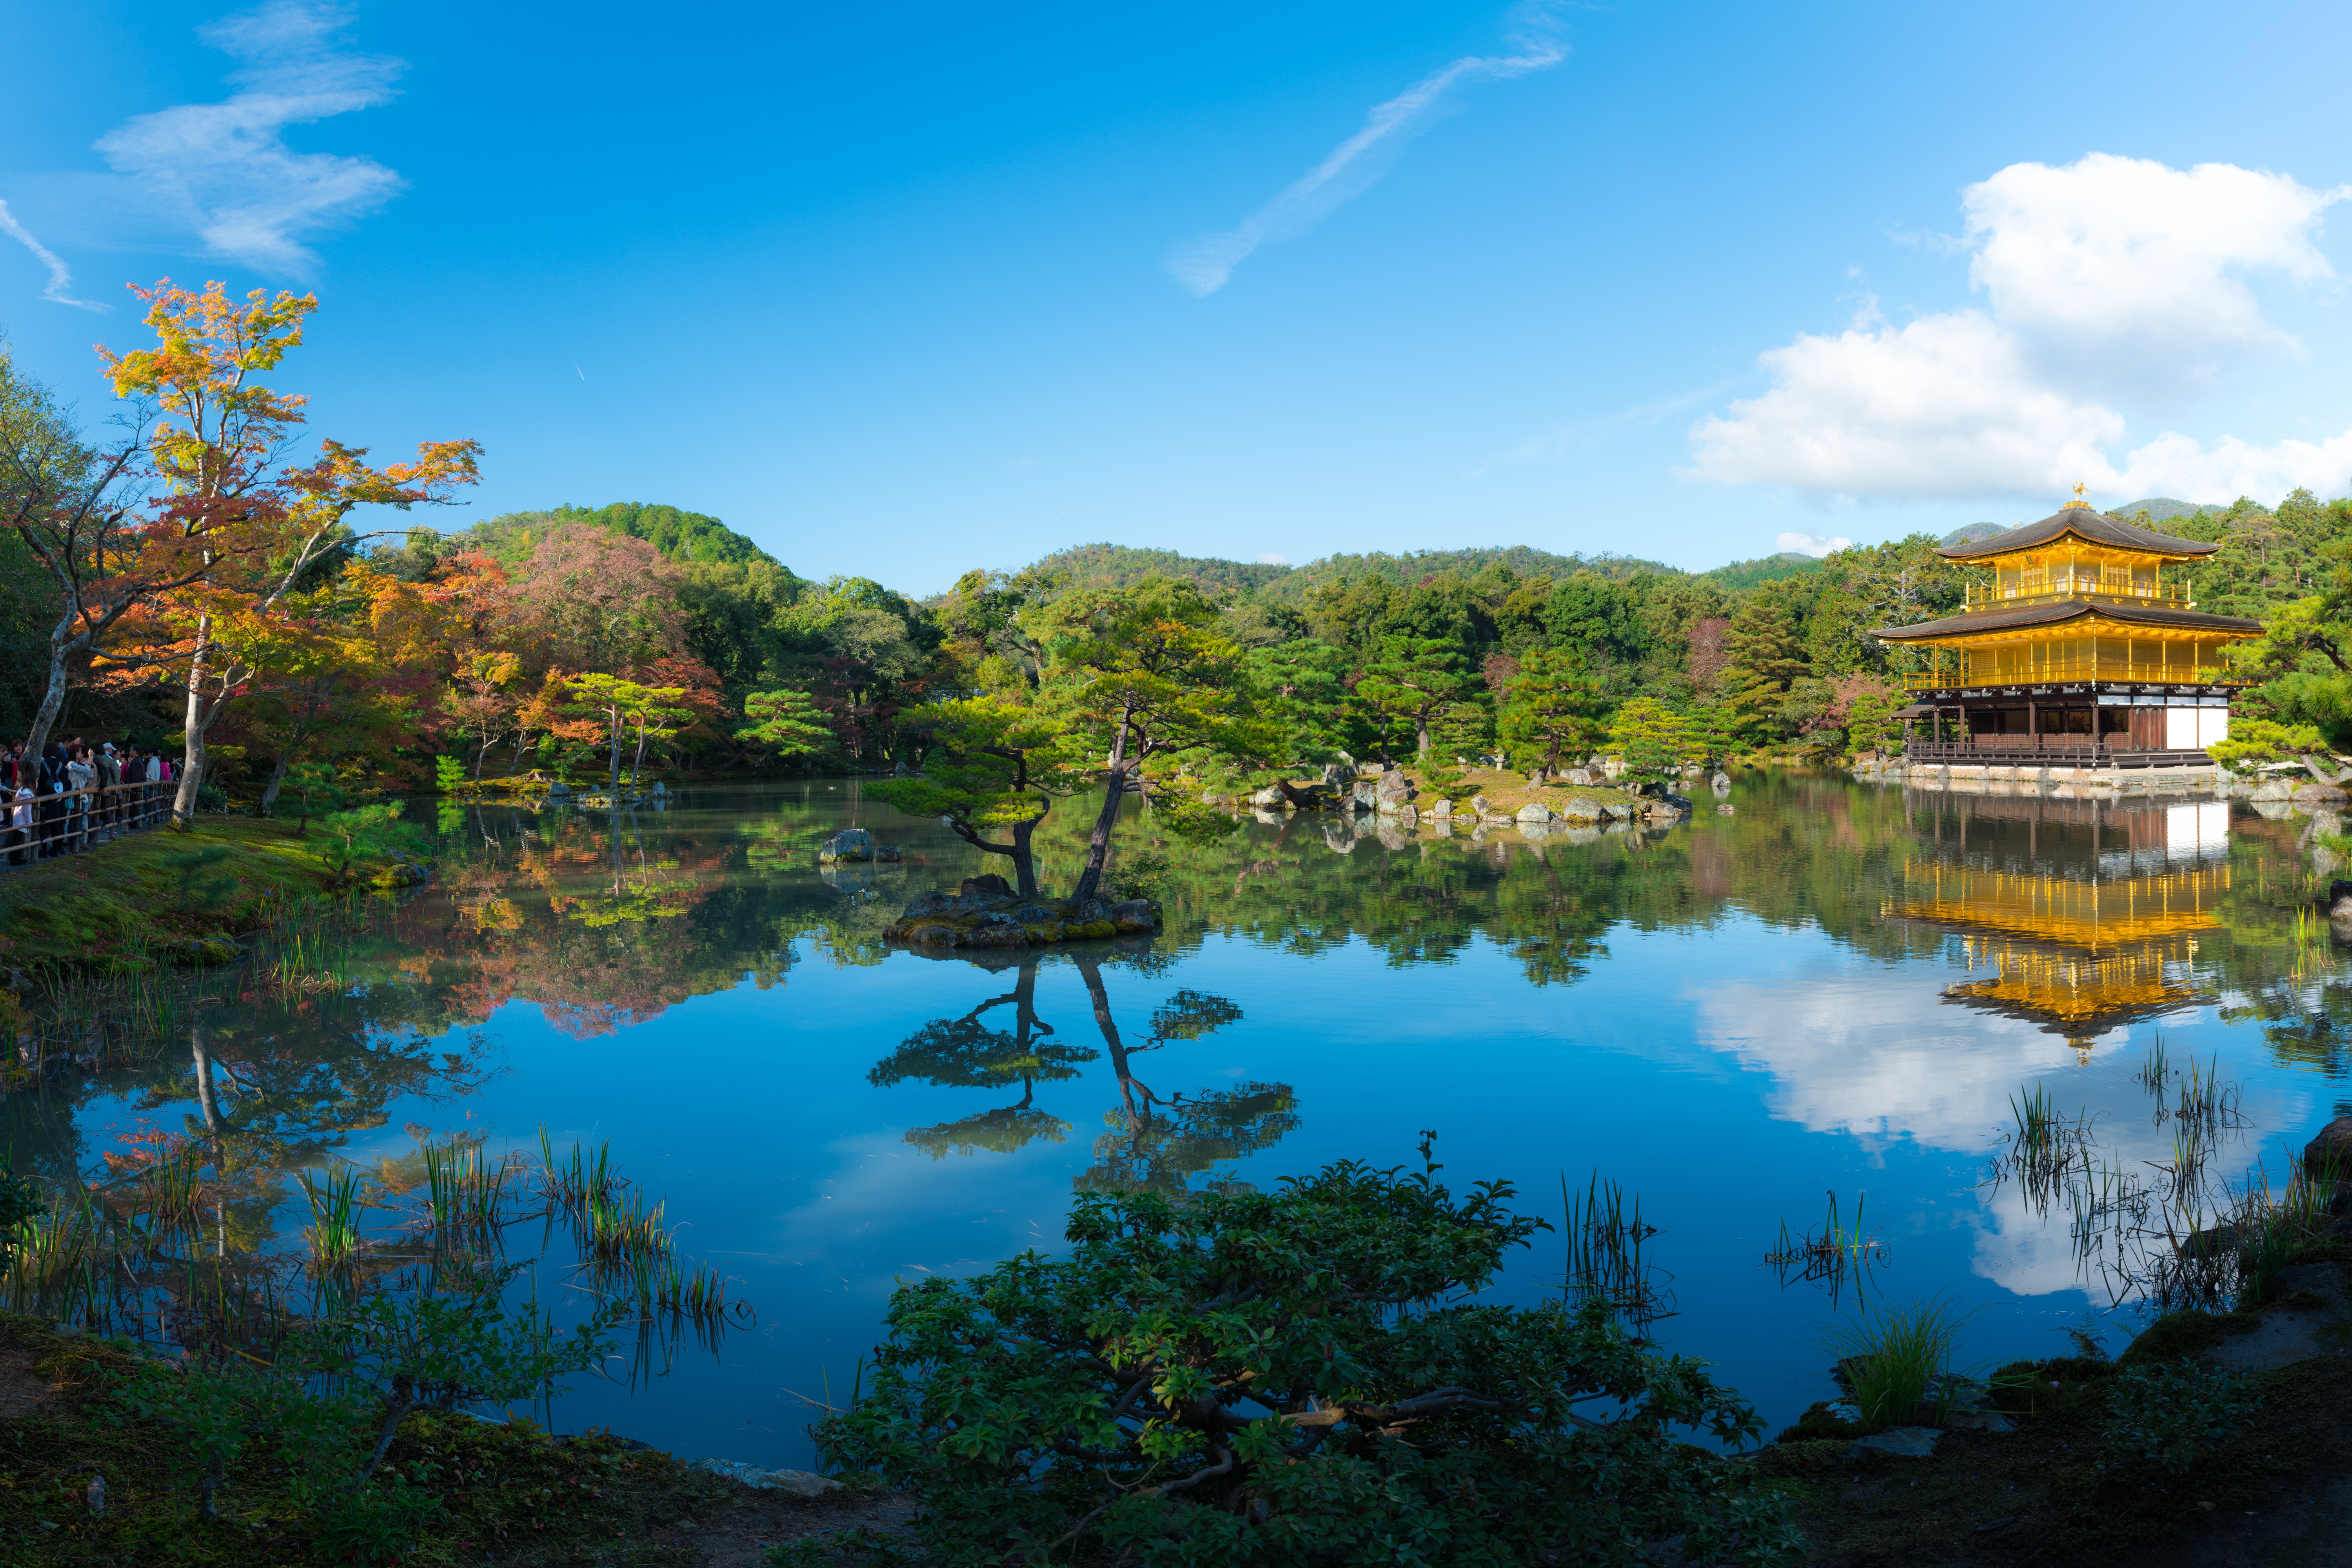
landscape, tree, water, nature, forest, swamp, cloud, architecture, plant, sky, leaf, lake, building, monument, travel, pond, asian, golden, reflection, autumn, park, buddhist, buddhism, religion, ancient, landmark, reservoir, historic, garden, tourism, japan, national park, maple, zen, religious, bank, gold, temple, japanese, vegetation, wetland, pavilion, bog, kyoto, culture, famous, heritage, tourist attraction, kinkakuji, watercourse, destination, nature reserve, kinkaku ji, biome, computer wallpaper, water resources, mount scenery